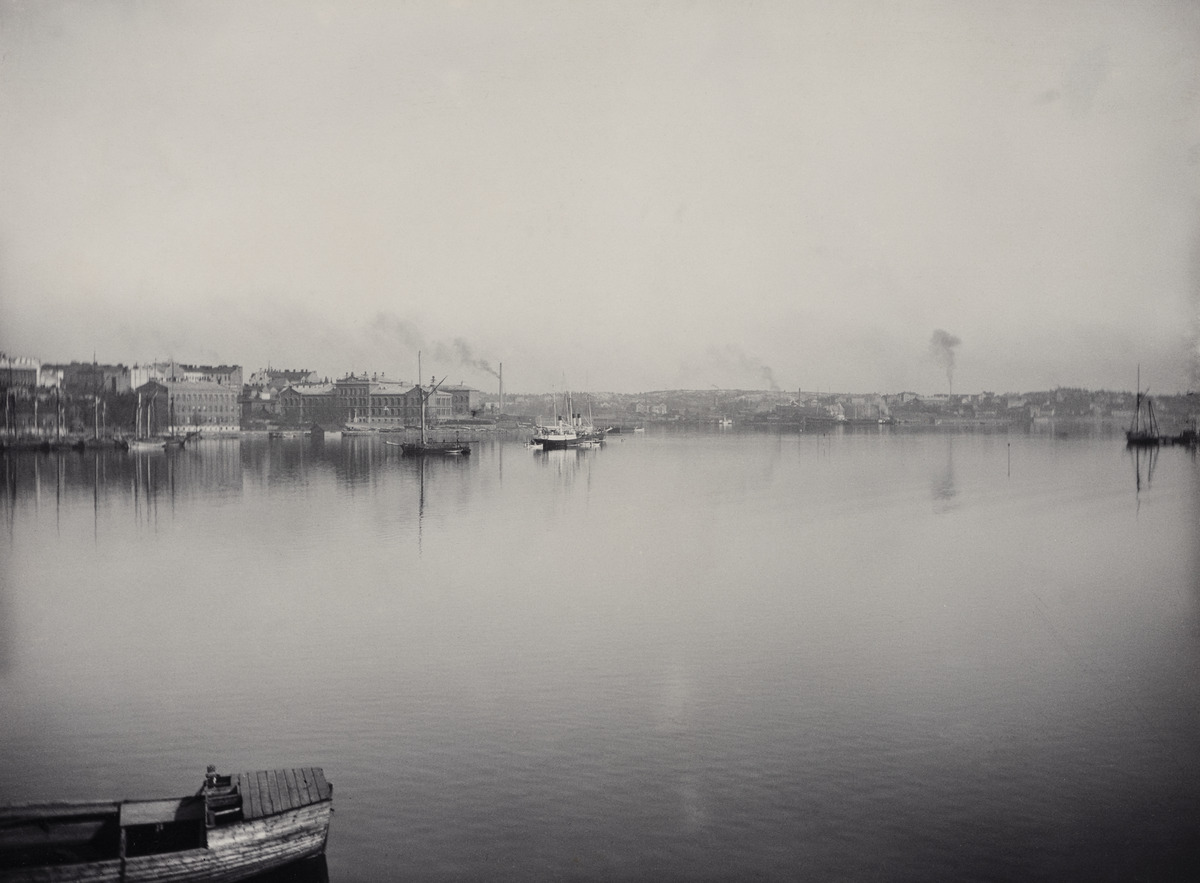
Pohjoissatama Katajanokan pohjoisrannalta kuvattuna
sisällön kuvaus: Pohjoissatama Katajanokan pohjoisrannalta kuvattuna. Vasemmalla rakennuksia Kruunuhaassa, taustalla Sörnäinen. mustavalkoinen
Ajankohta: kuvausaika 1898
Paikka: Suomi, Uusimaa, Helsinki, Kruununhaka Helsinki, Pohjoissatama
Aiheet: meret, rannat